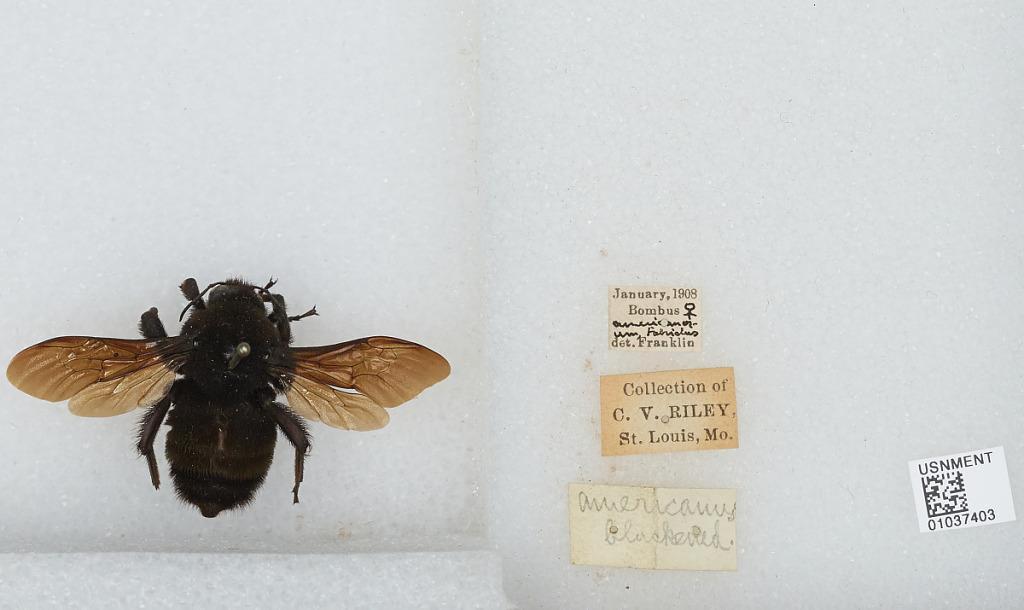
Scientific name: Bombus (Fervidobombus) pensylvanicus pensylvanicus (De Geer)
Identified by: Franklin